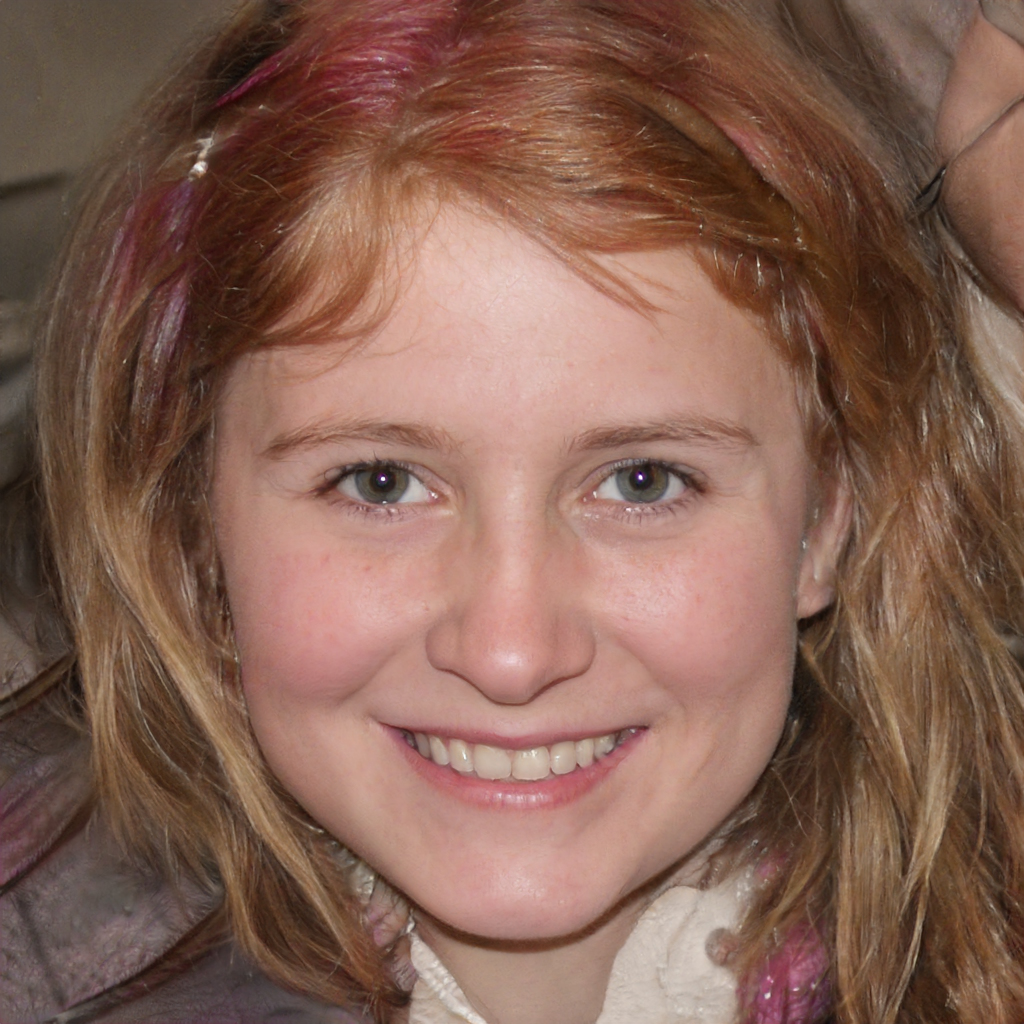
Label: No Watermark